Upper Market Square (Görlitz)

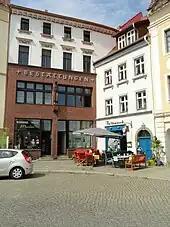
Upper Market Square No.15

In 1909/10, the "Holy Trinity Church" was thoroughly renovated; the artist Adolf Quensen from Braunschweig provided the walls and vaults with romanticizing paintings. The once simple ceiling and wall decorations gave way to lush and playful paintings, today these paintings are considered worthy of preservation as contemporary witnesses to the national and religious understanding of the time.